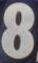
Number: 8